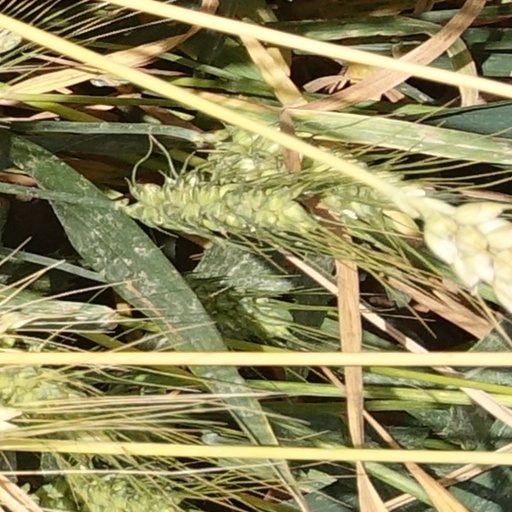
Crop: wheat